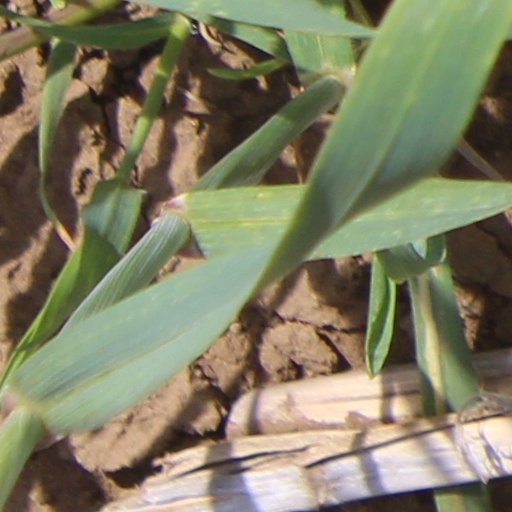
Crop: wheat